Kocjan Bąk

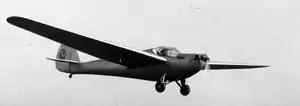

The Bąk (Horse-Fly) was a single seat motor glider designed and built in Poland from 1936.